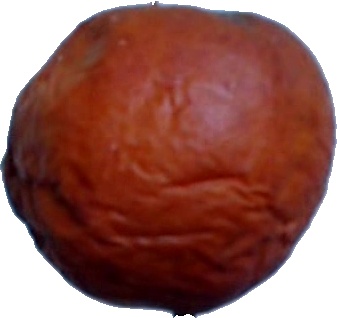
Label: apple_rotten_1